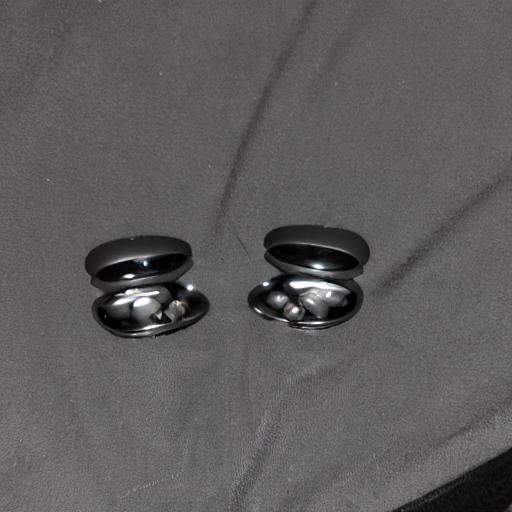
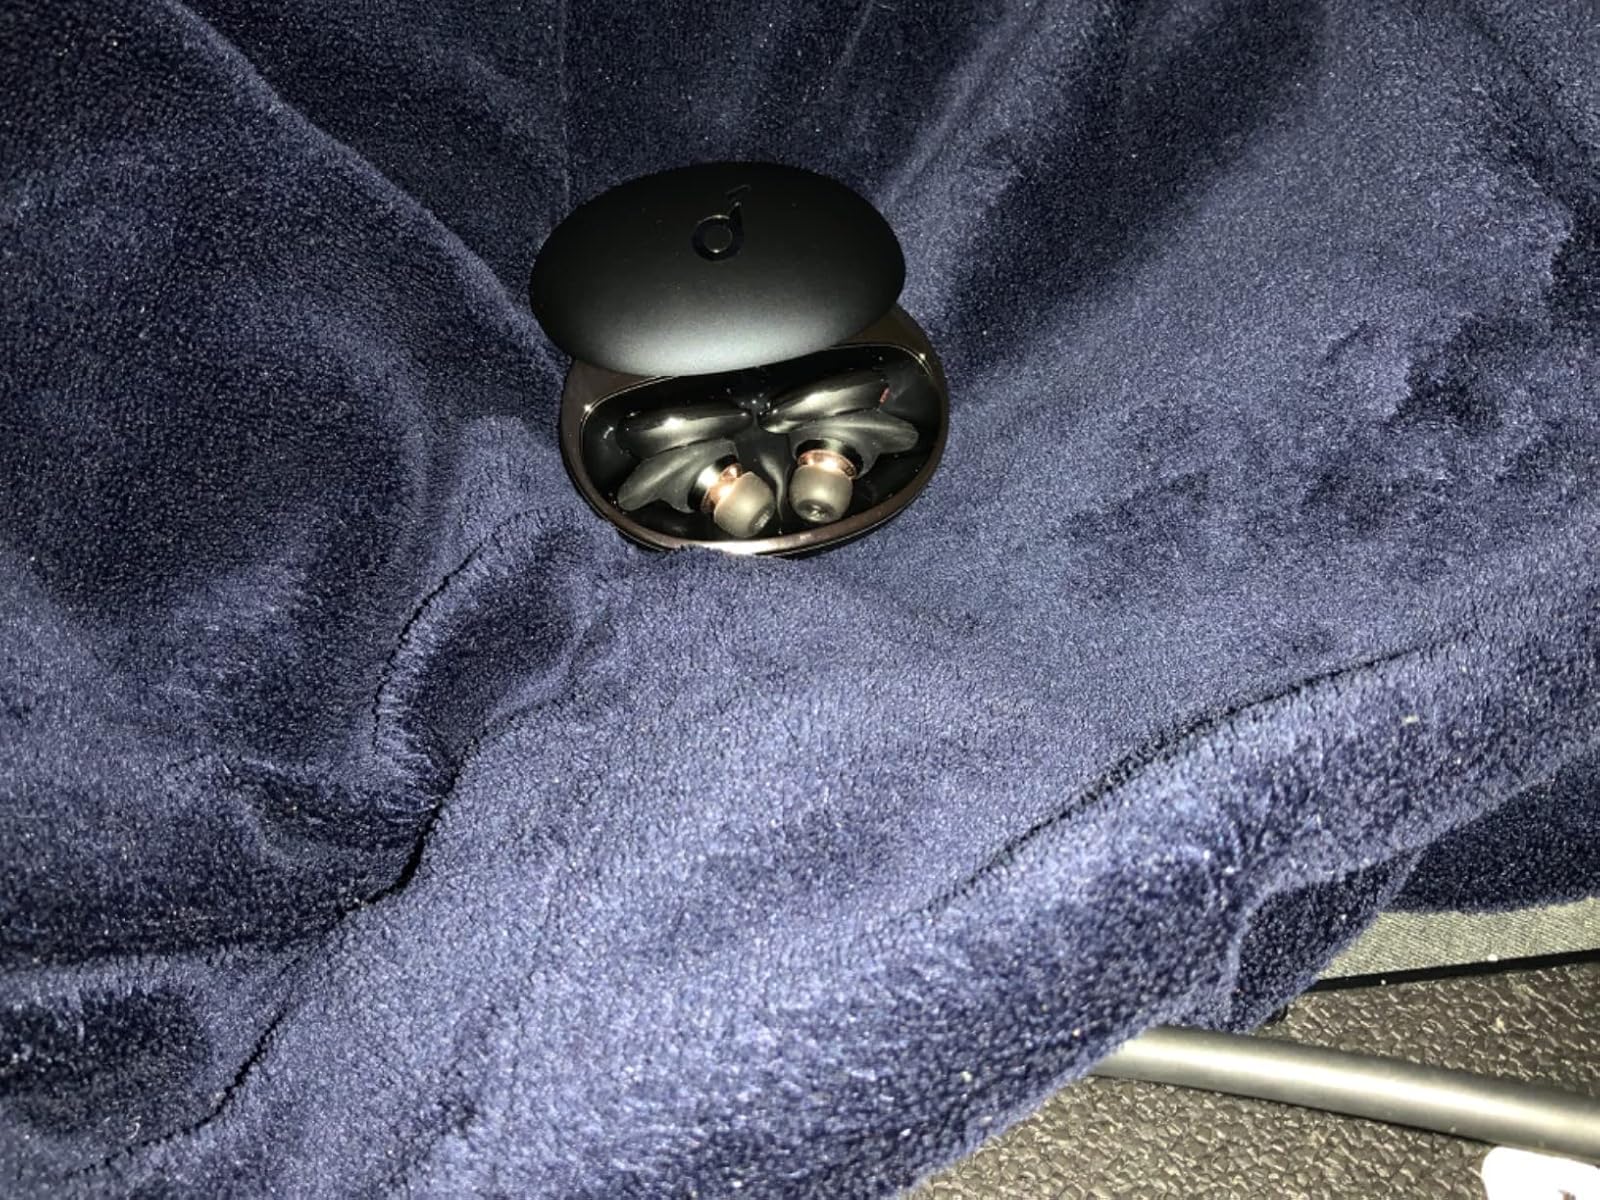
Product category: earbuds
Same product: no